Altar cloth

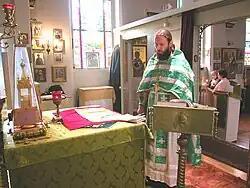
A Russian Orthodox priest celebrating Divine Liturgy. On the Holy Table (altar) is a green "indítia", and the "Antimens" (gold) with its "eileton" (red) has been opened.

In the Eastern Orthodox and Eastern Catholic Churches of Byzantine Rite, the altar is referred to as the Holy Table or Throne (Church Slavonic: "Prestol"). Although there are variations, normally it will be completely covered on all four sides with three clothes.